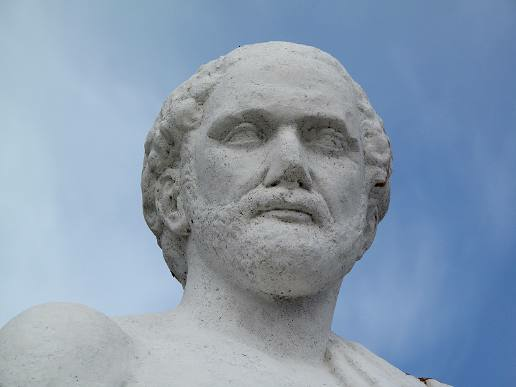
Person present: No